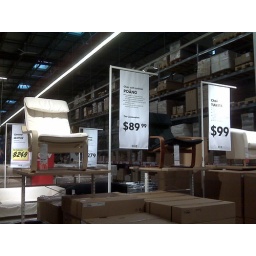
Comfortable chair with fabric cushions. Available in beige or black (hard to see, but just to right of sign)